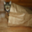
Label: cat